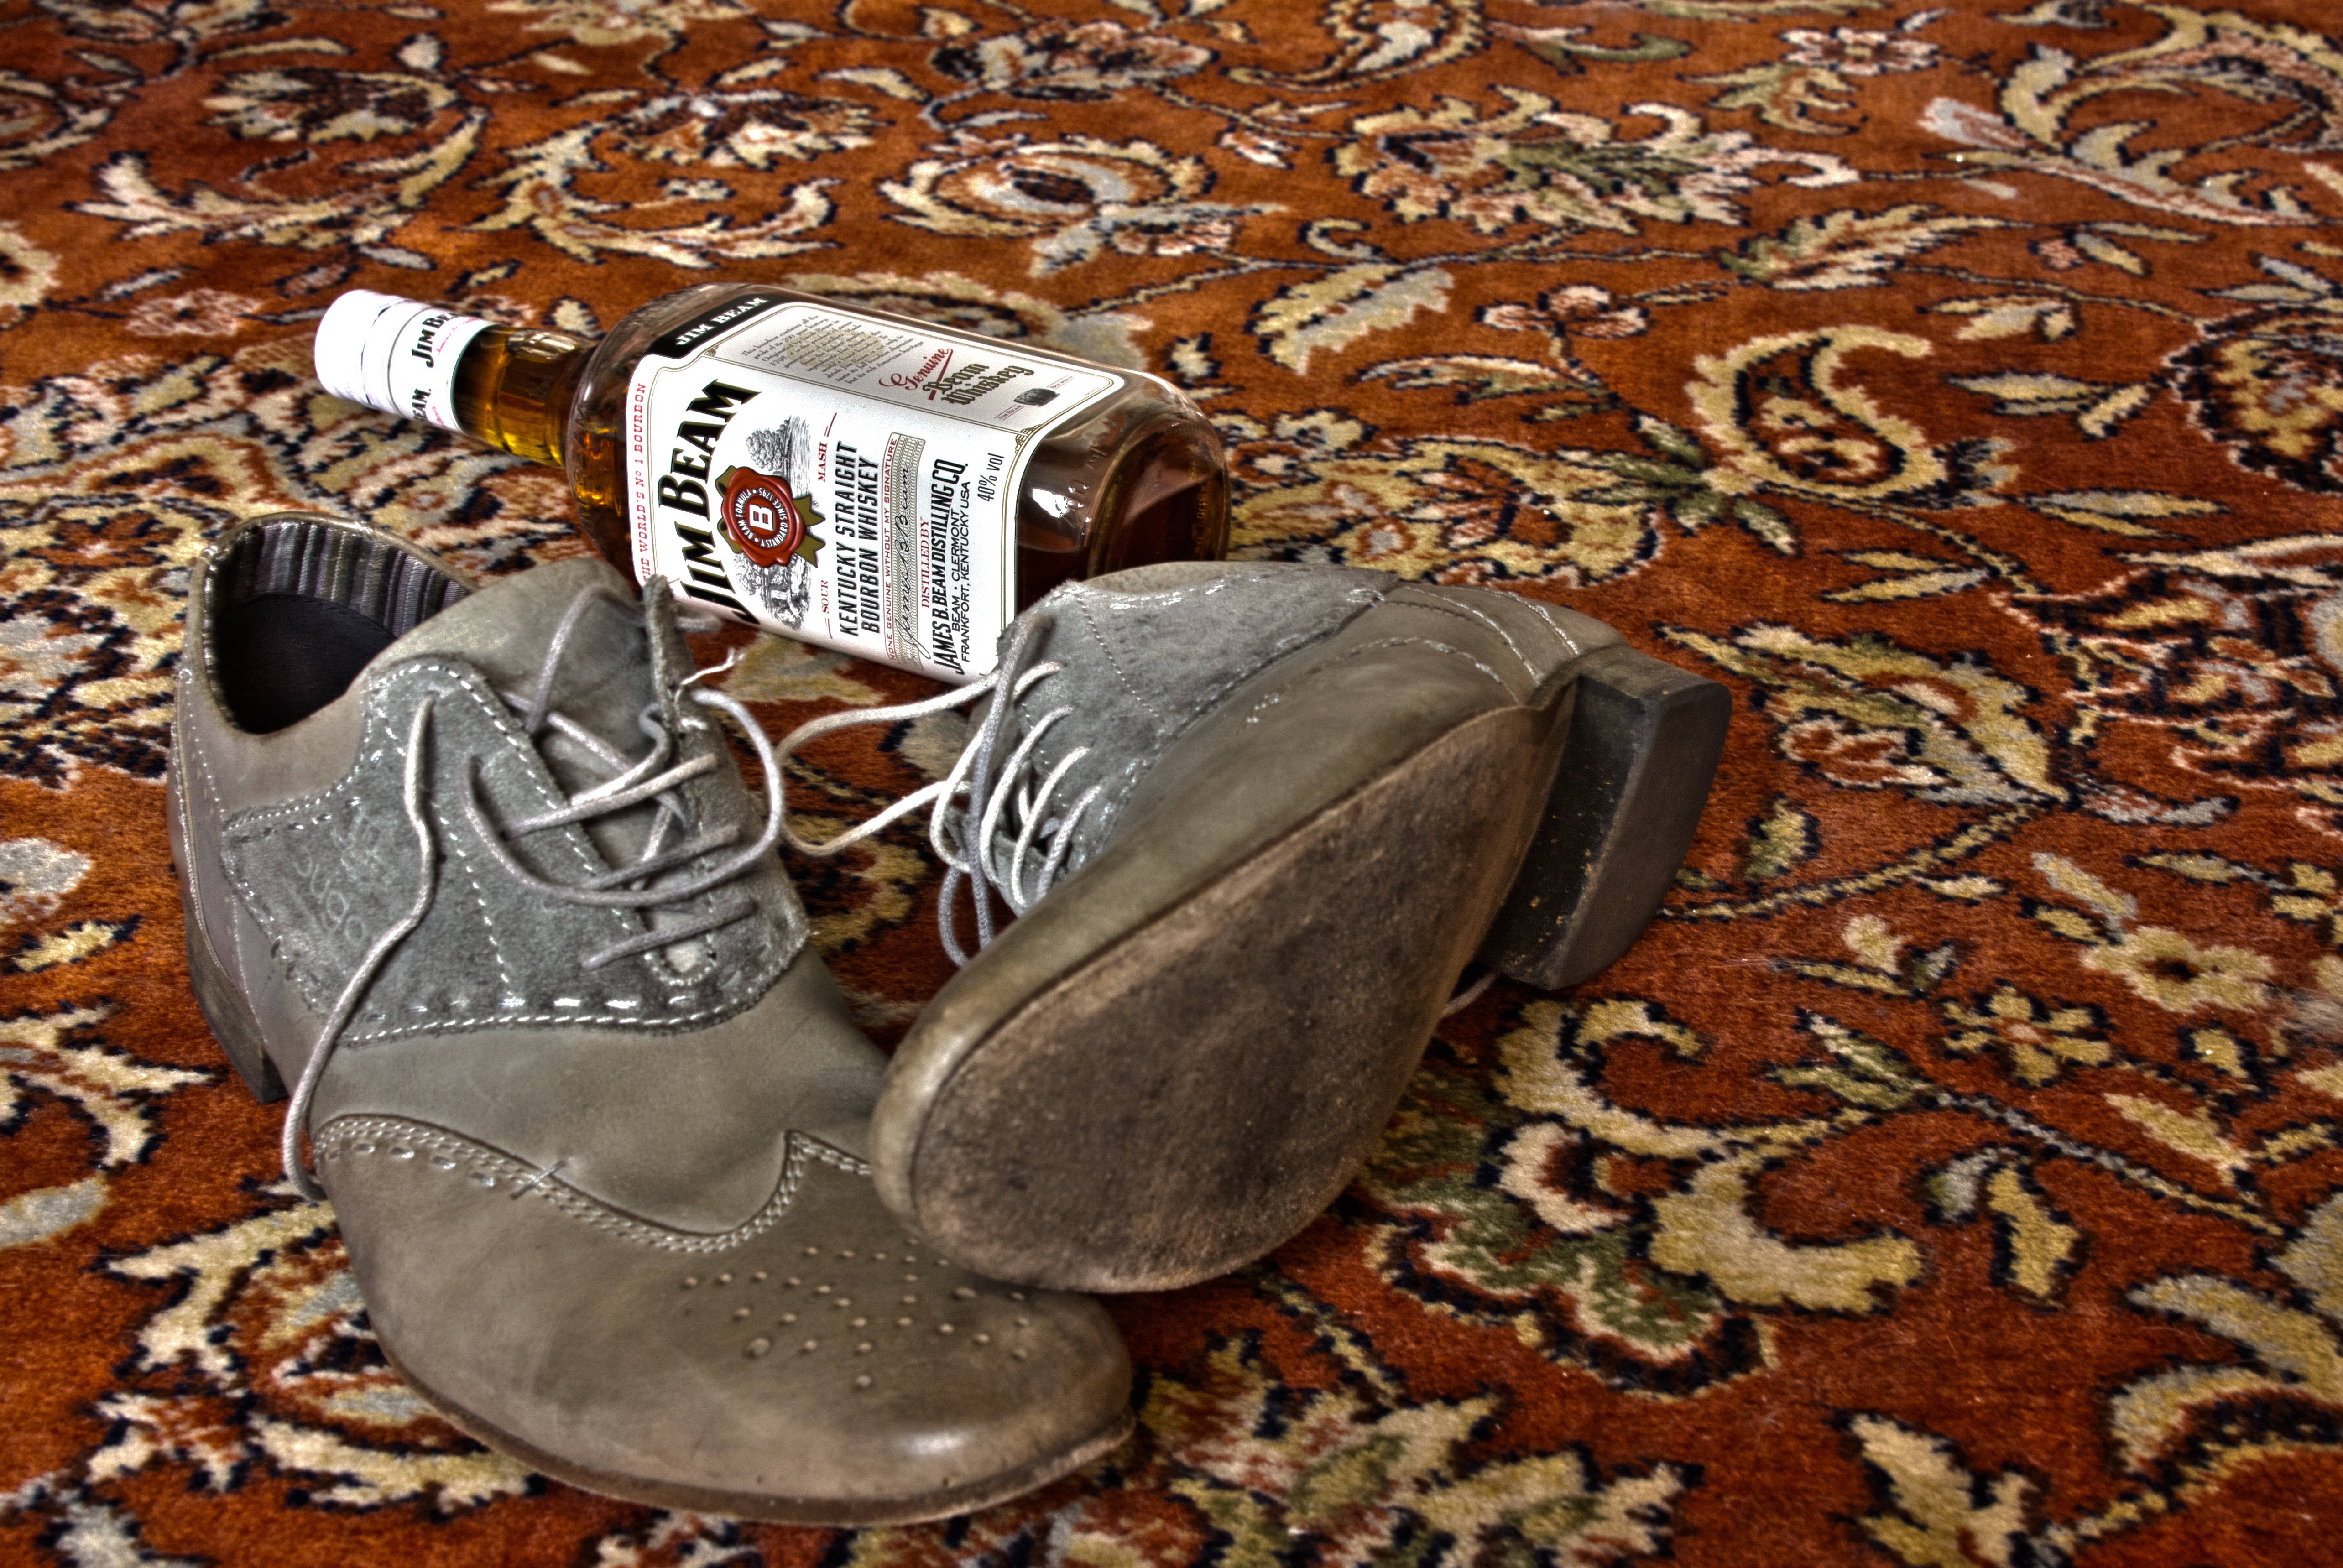
shoe, brown, shoes, footwear, carpet, whisky, flooring, jim beam